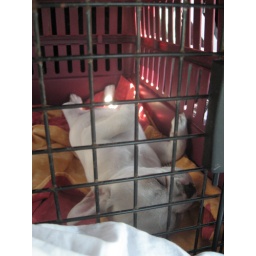
magoo-goo sleeping in the car